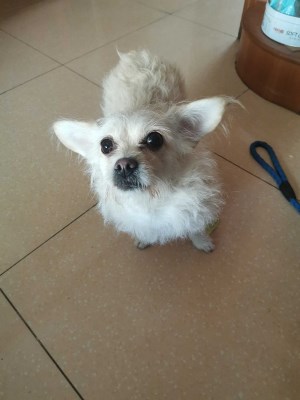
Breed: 3336-n000121-chinese_rural_dog